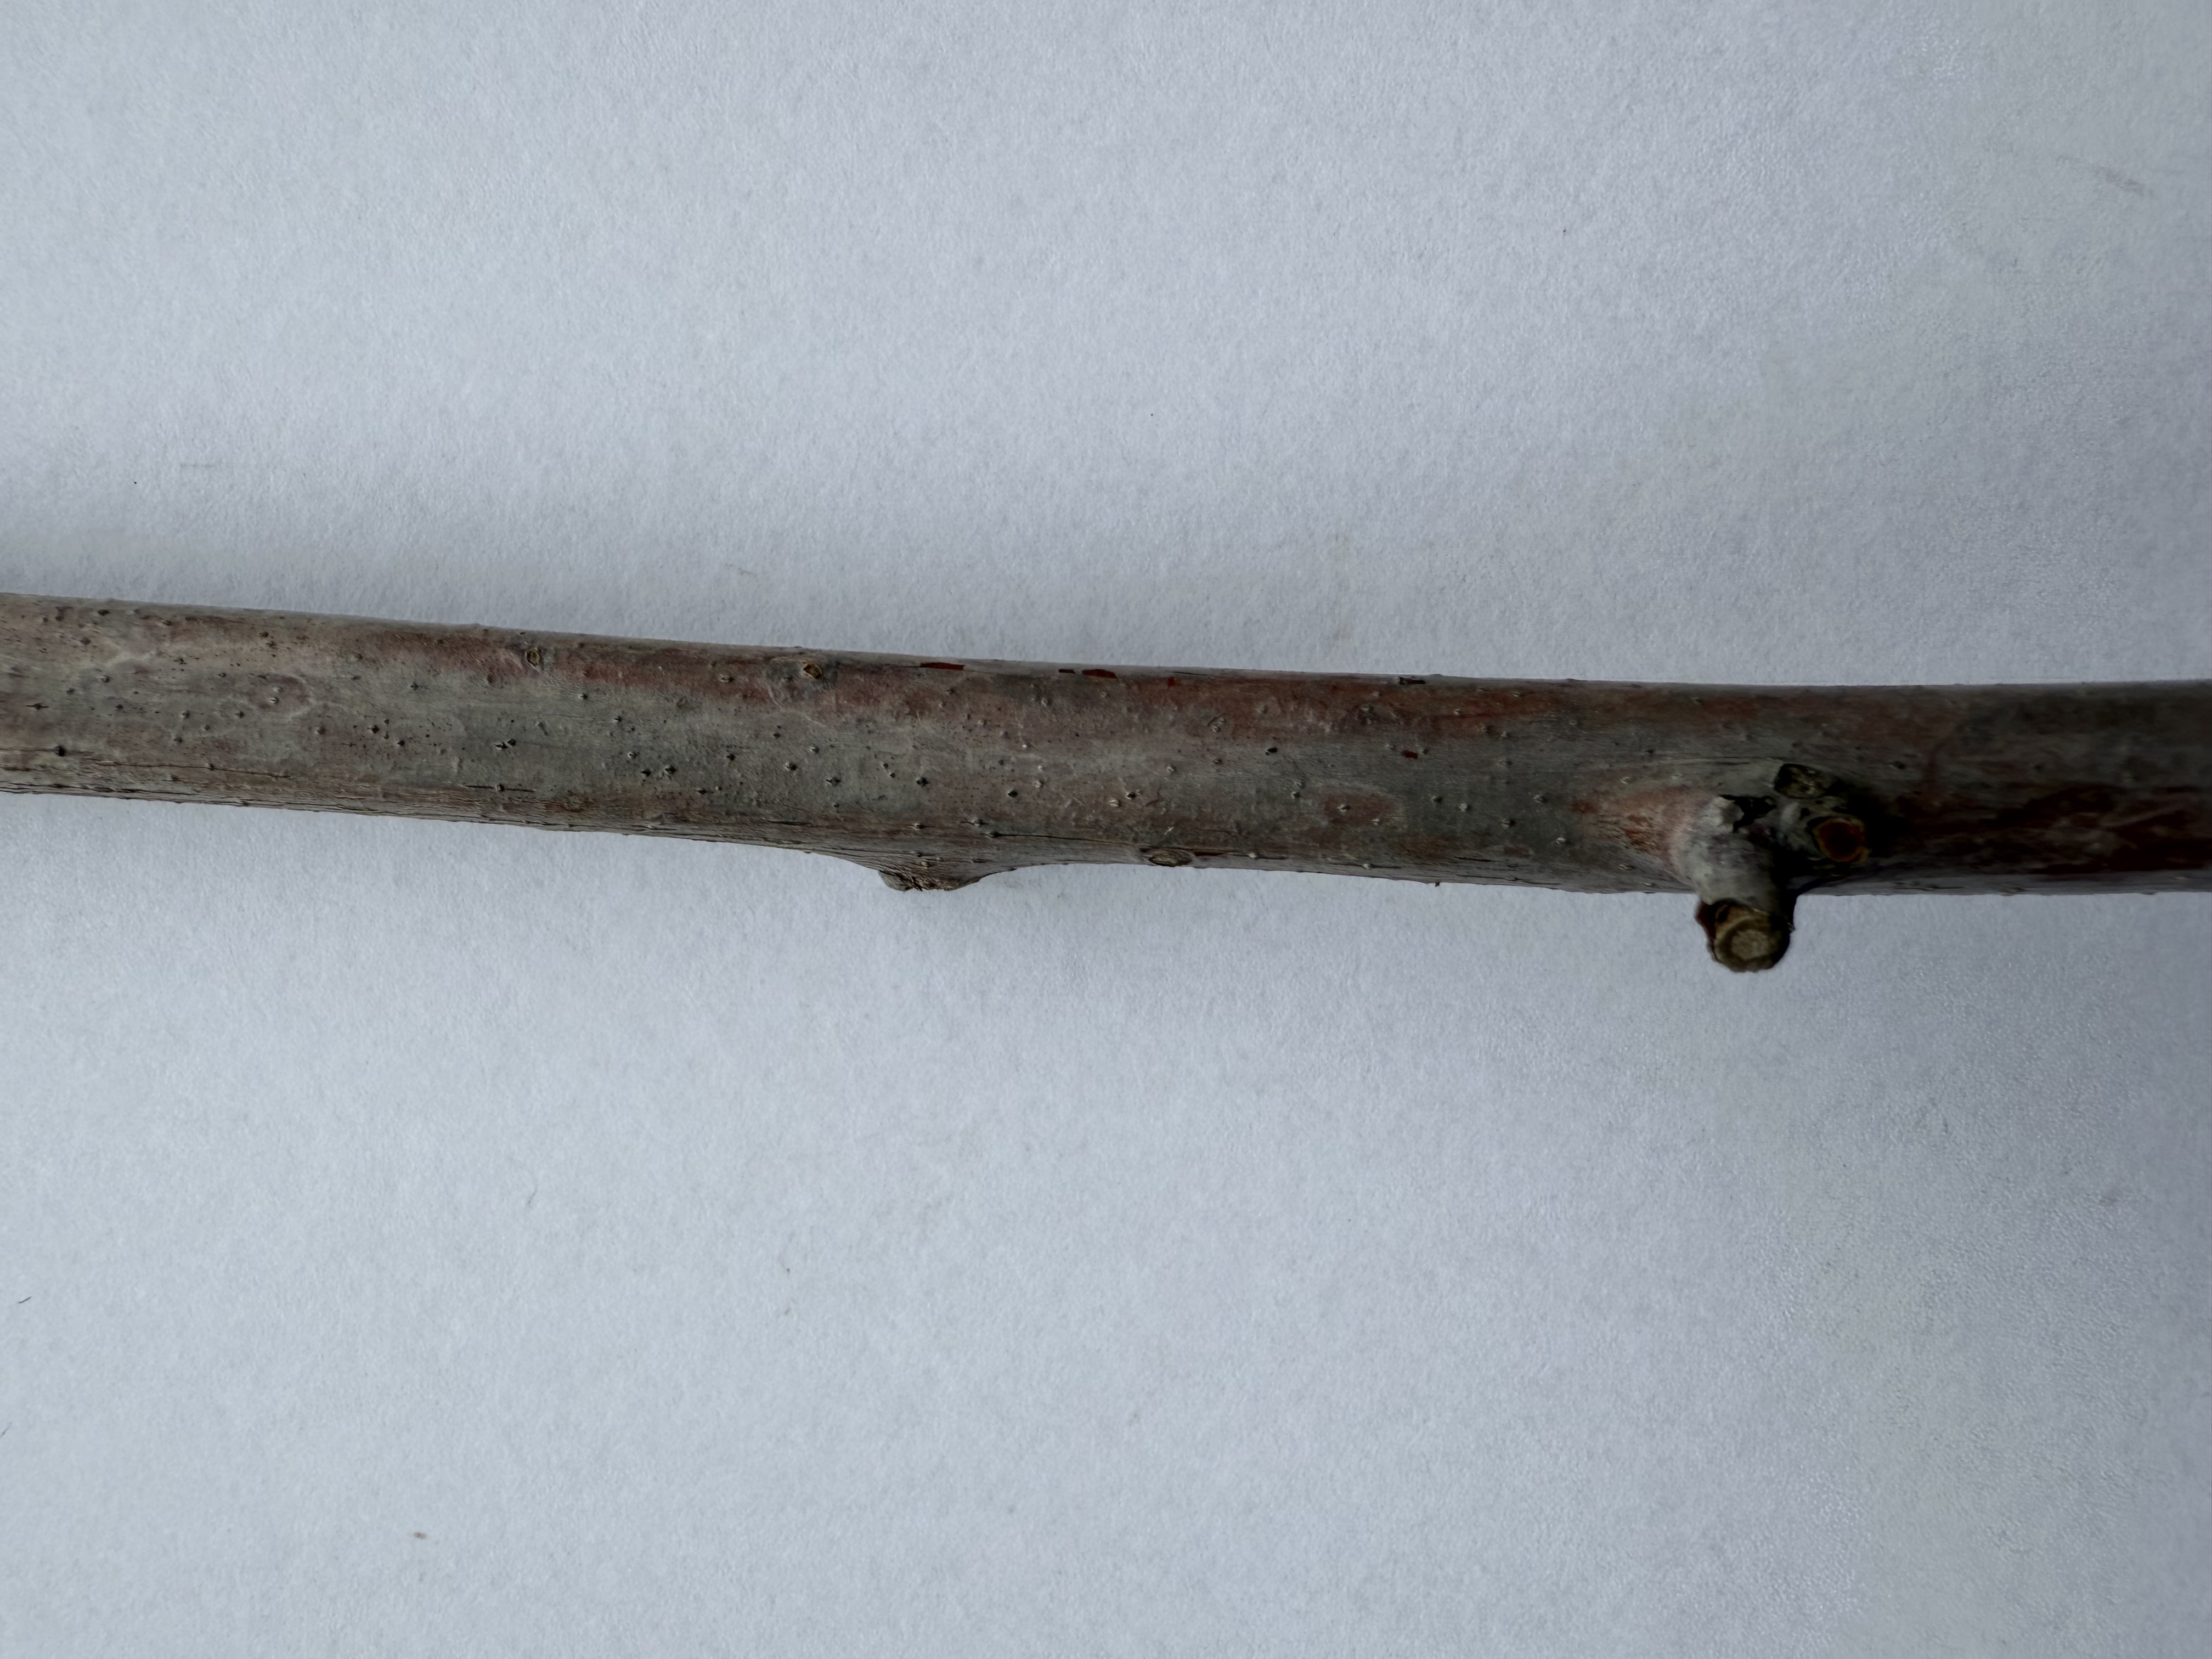
Variety: Jujube